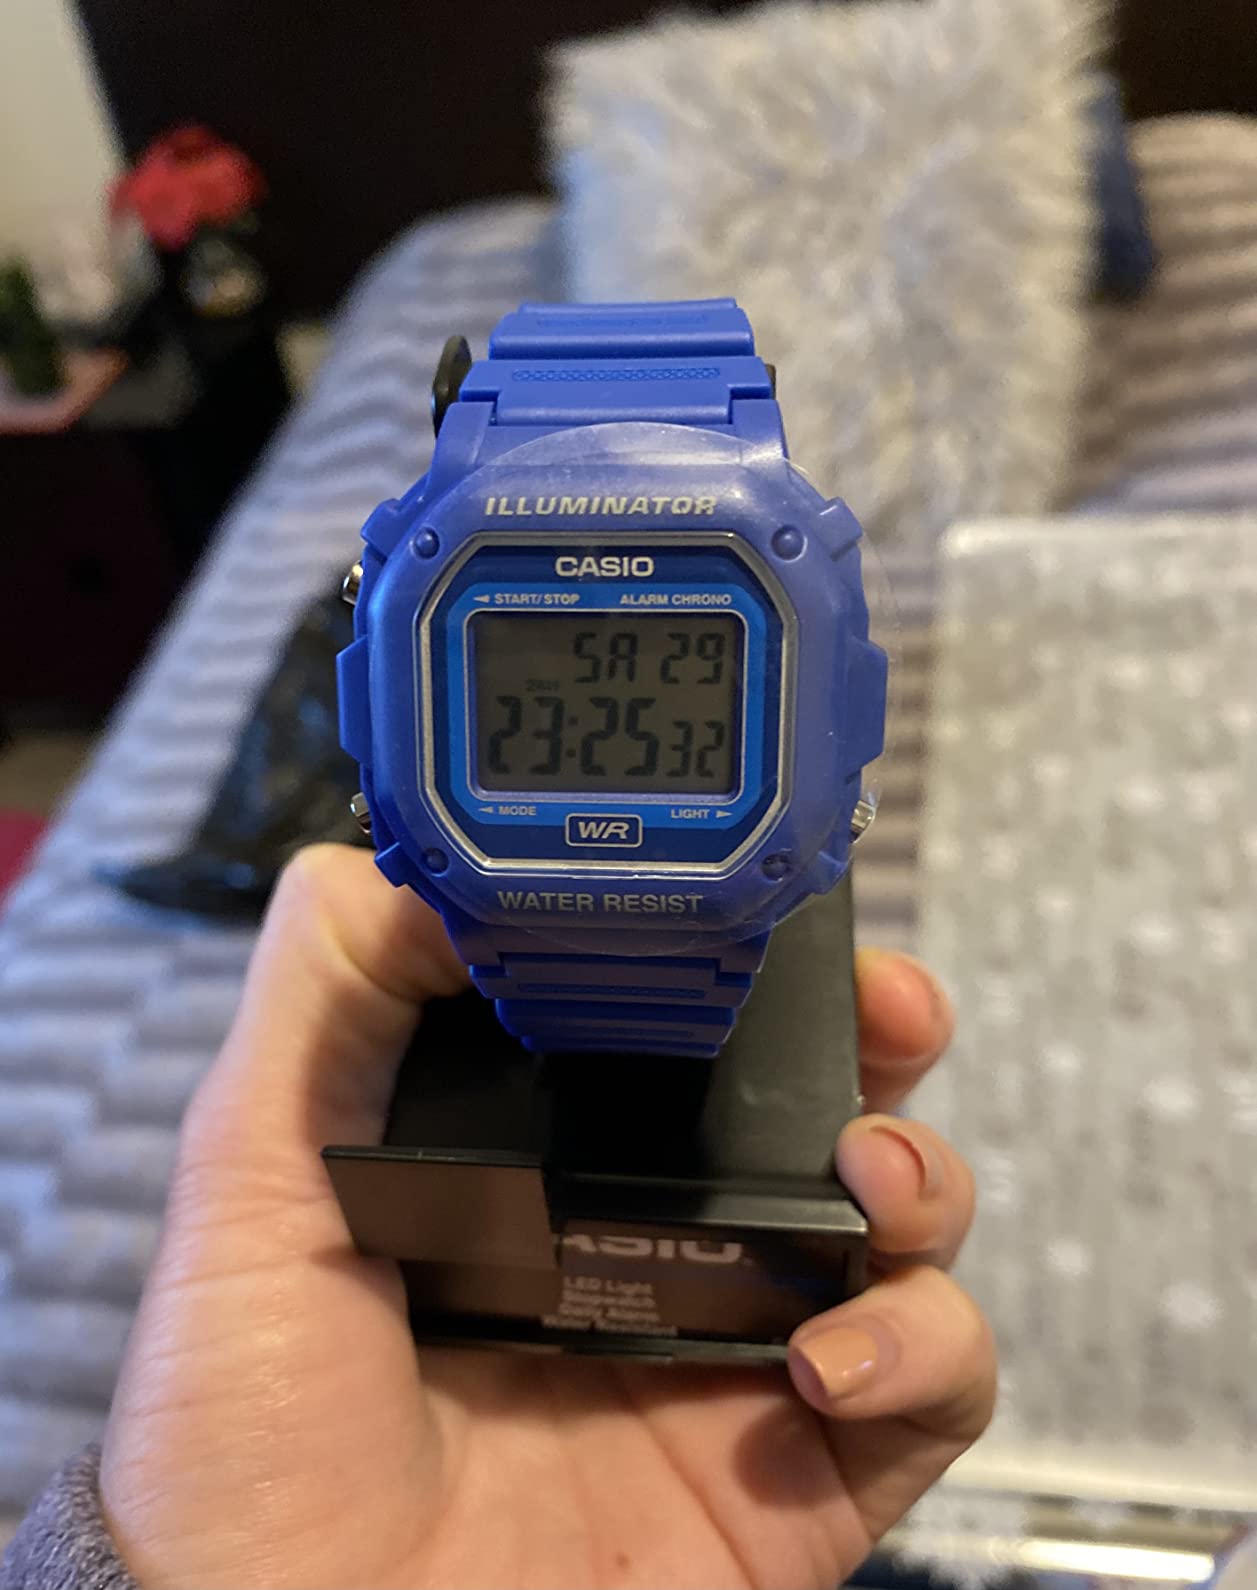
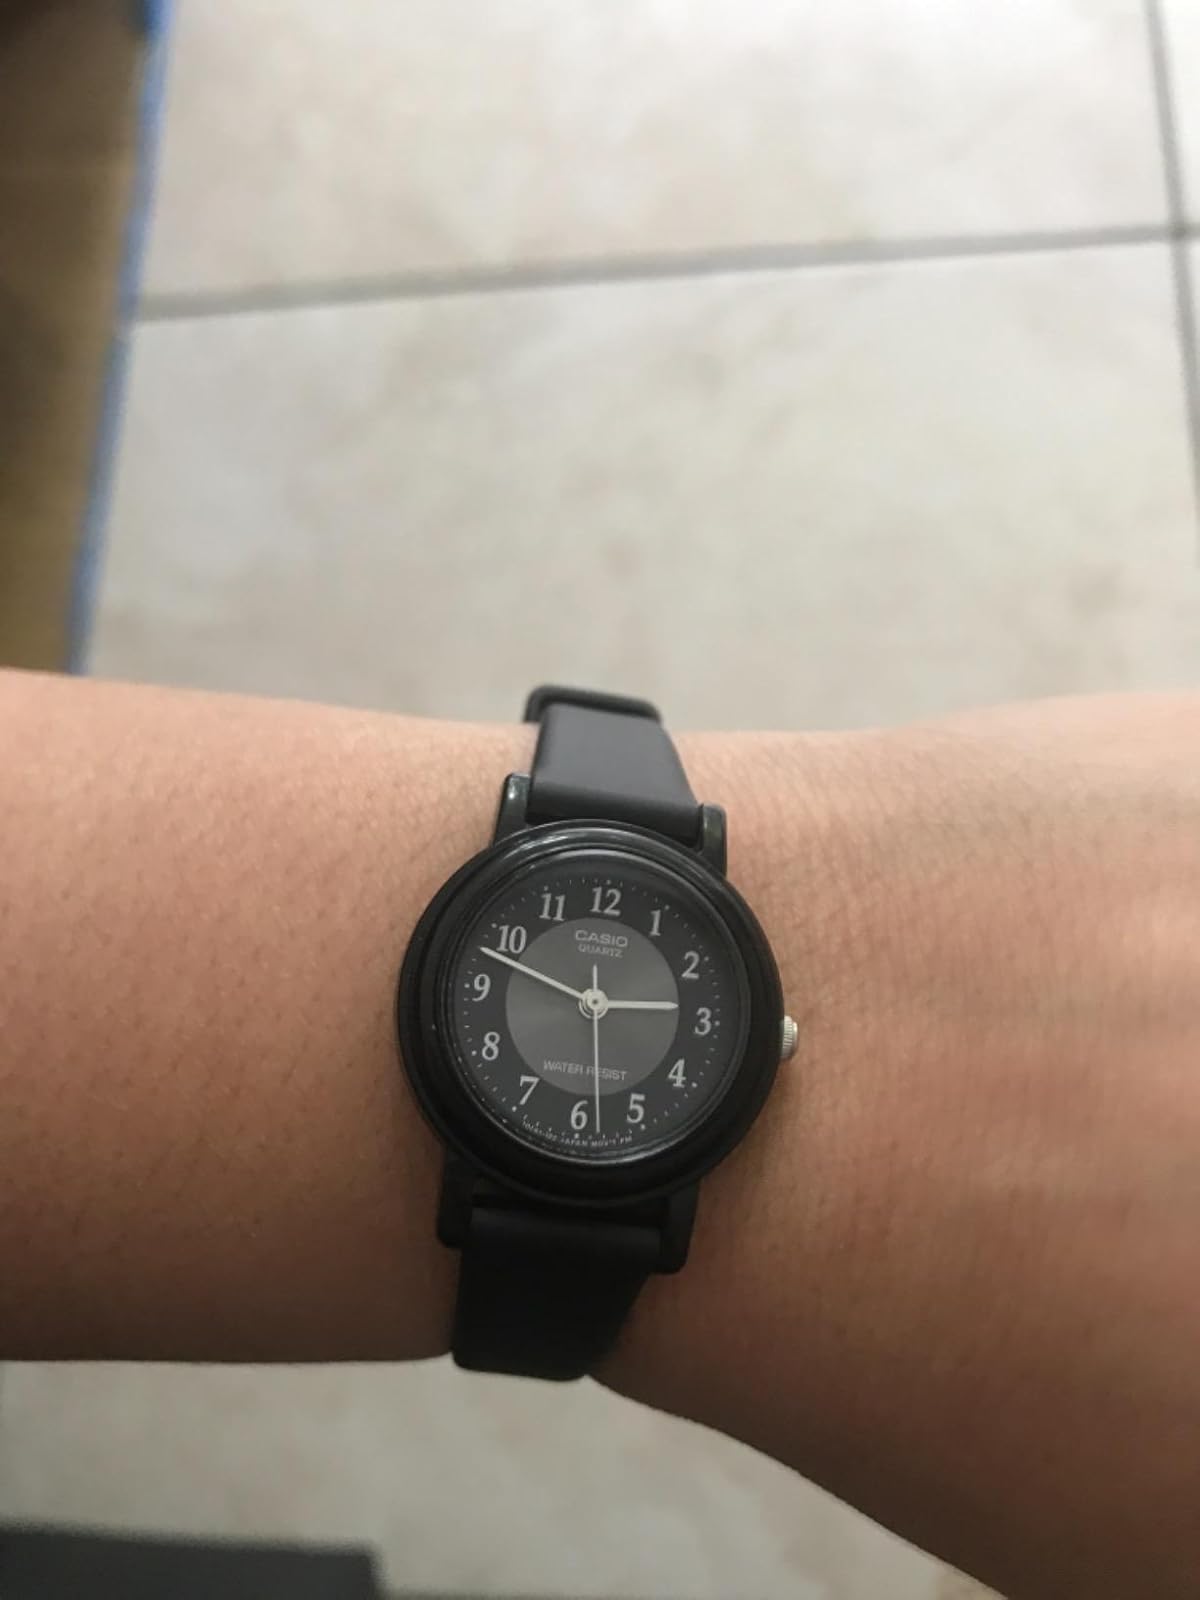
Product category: accessories_watch
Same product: no